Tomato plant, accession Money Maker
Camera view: vertical (180 deg); turntable rotation: 0 degrees
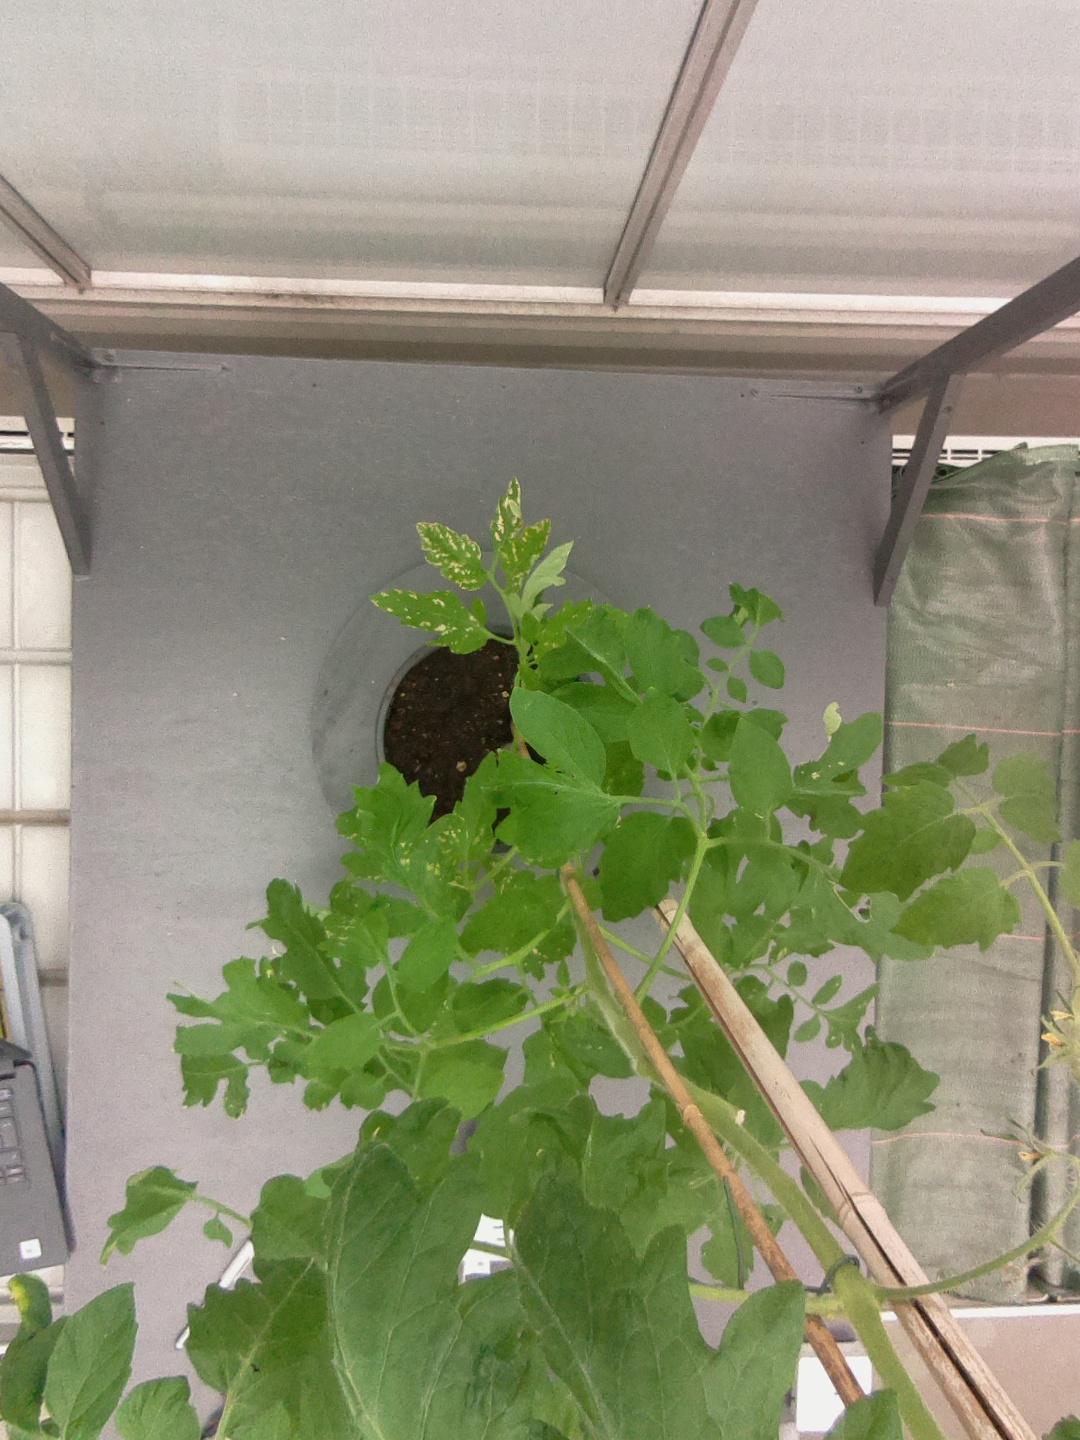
BBCH growth stage 68: Full flowering, 80%-90% of flowers open, more petals falling